St. Mary Church, Lillehammer

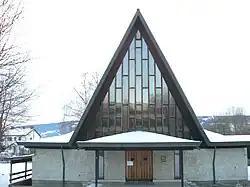
View of the church

St. Mary Church is the church of the Catholic parish of St. Mary in Lillehammer Municipality in Innlandet county, Norway. The parish the western part of Innlandet county. The church is situated in Suttestad, an area to the south of the city of Lillehammer. The parish also operates chapels of ease in Gjøvik, Oppa, and Dokka.